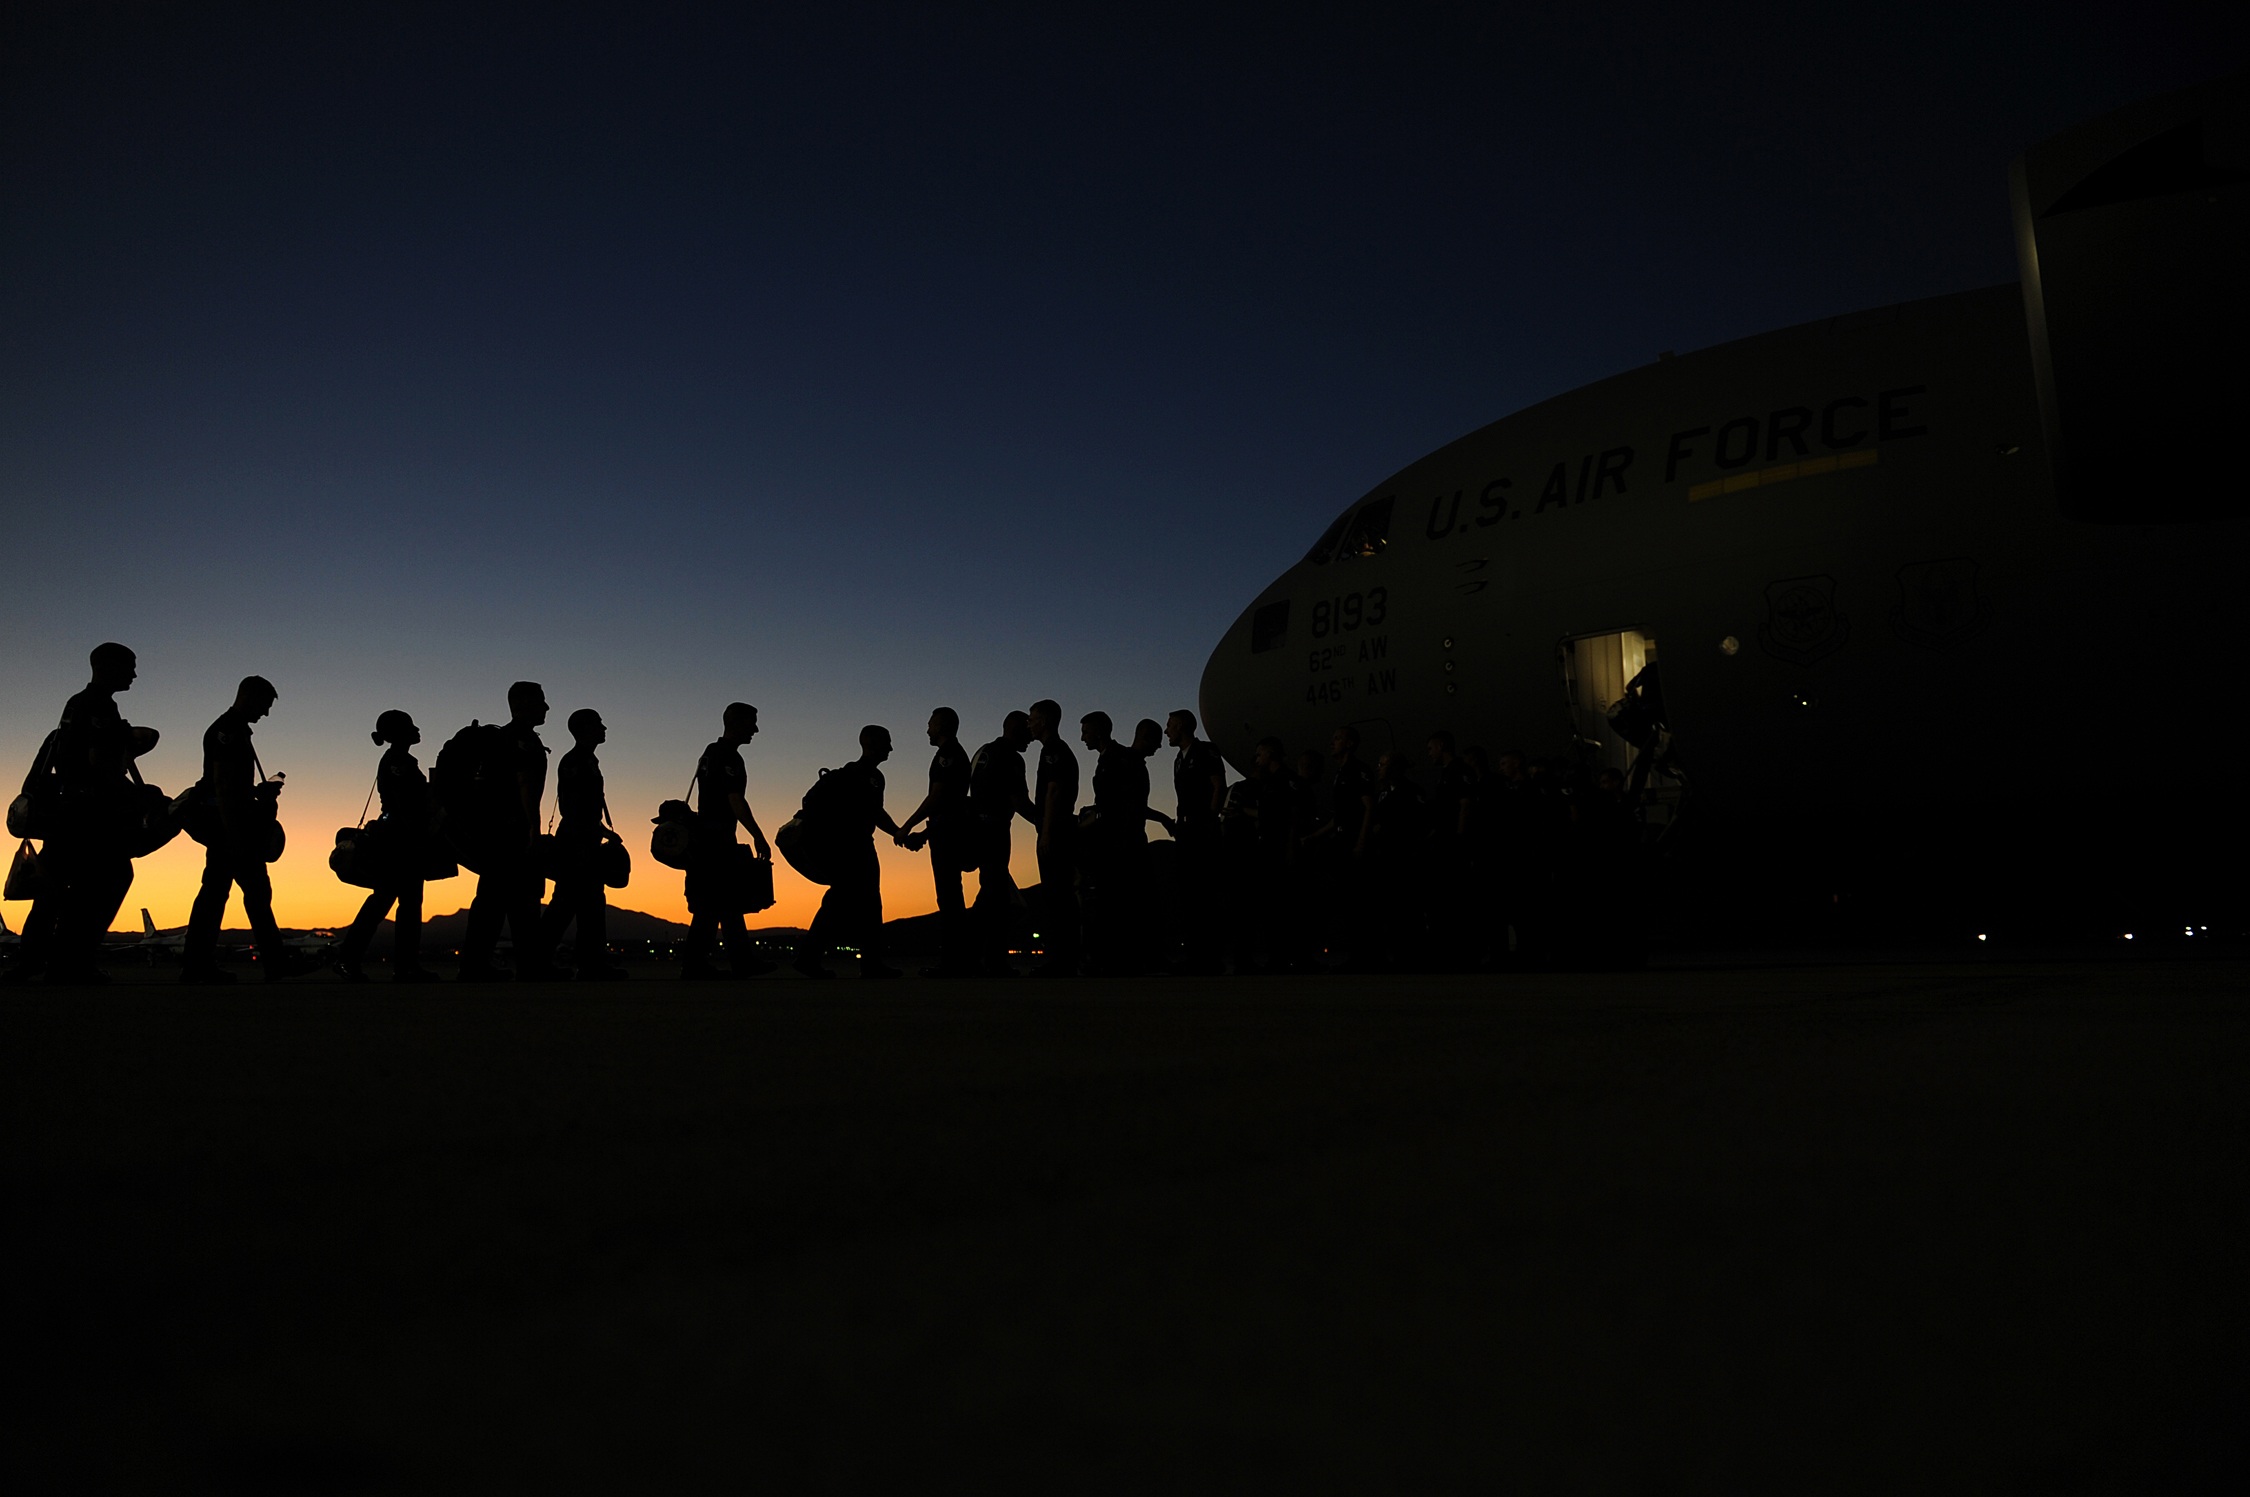
silhouette, light, night, airplane, plane, aircraft, military, dusk, transport, evening, darkness, lighting, air force, atmosphere of earth, airmen boarding